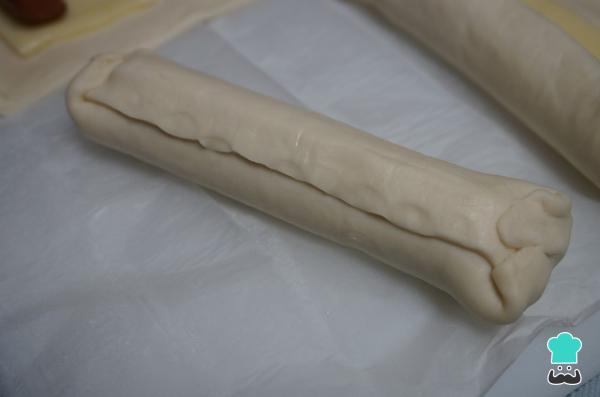
Debe quedar bien enrollado y con los bordes completamente sellados.